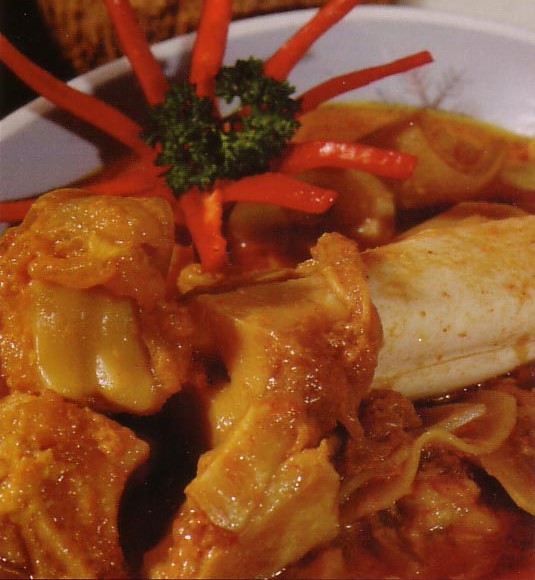
Label: gulai_tunjang